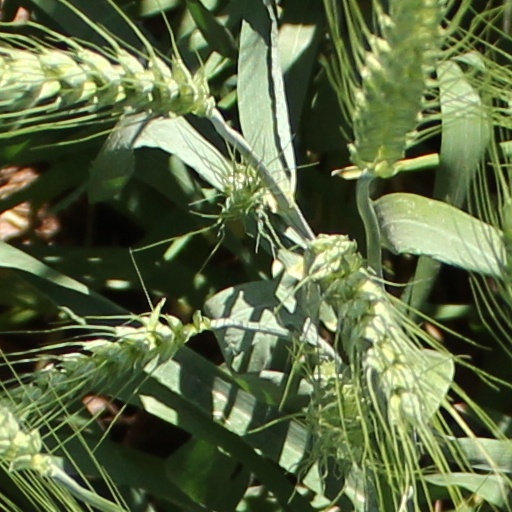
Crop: wheat